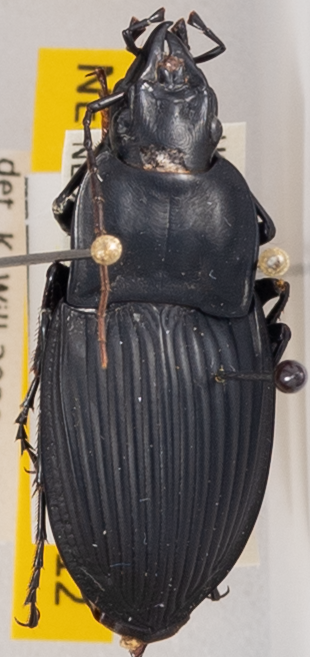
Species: Dicaelus dilatatus
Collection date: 2022-07-05
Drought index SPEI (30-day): -0.938
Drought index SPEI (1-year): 0.536
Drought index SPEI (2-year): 0.866